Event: Nepal Earthquake
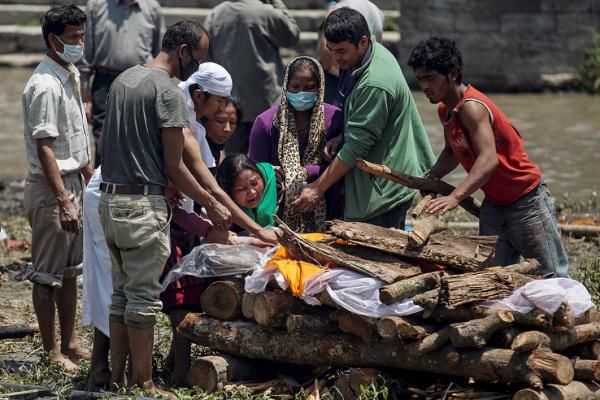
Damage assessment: damage